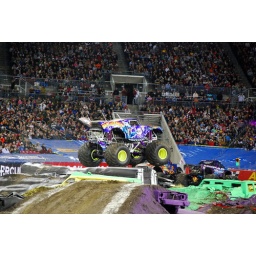
Rolling over buses &amp;amp; trucks @ Monster Jam 2010.